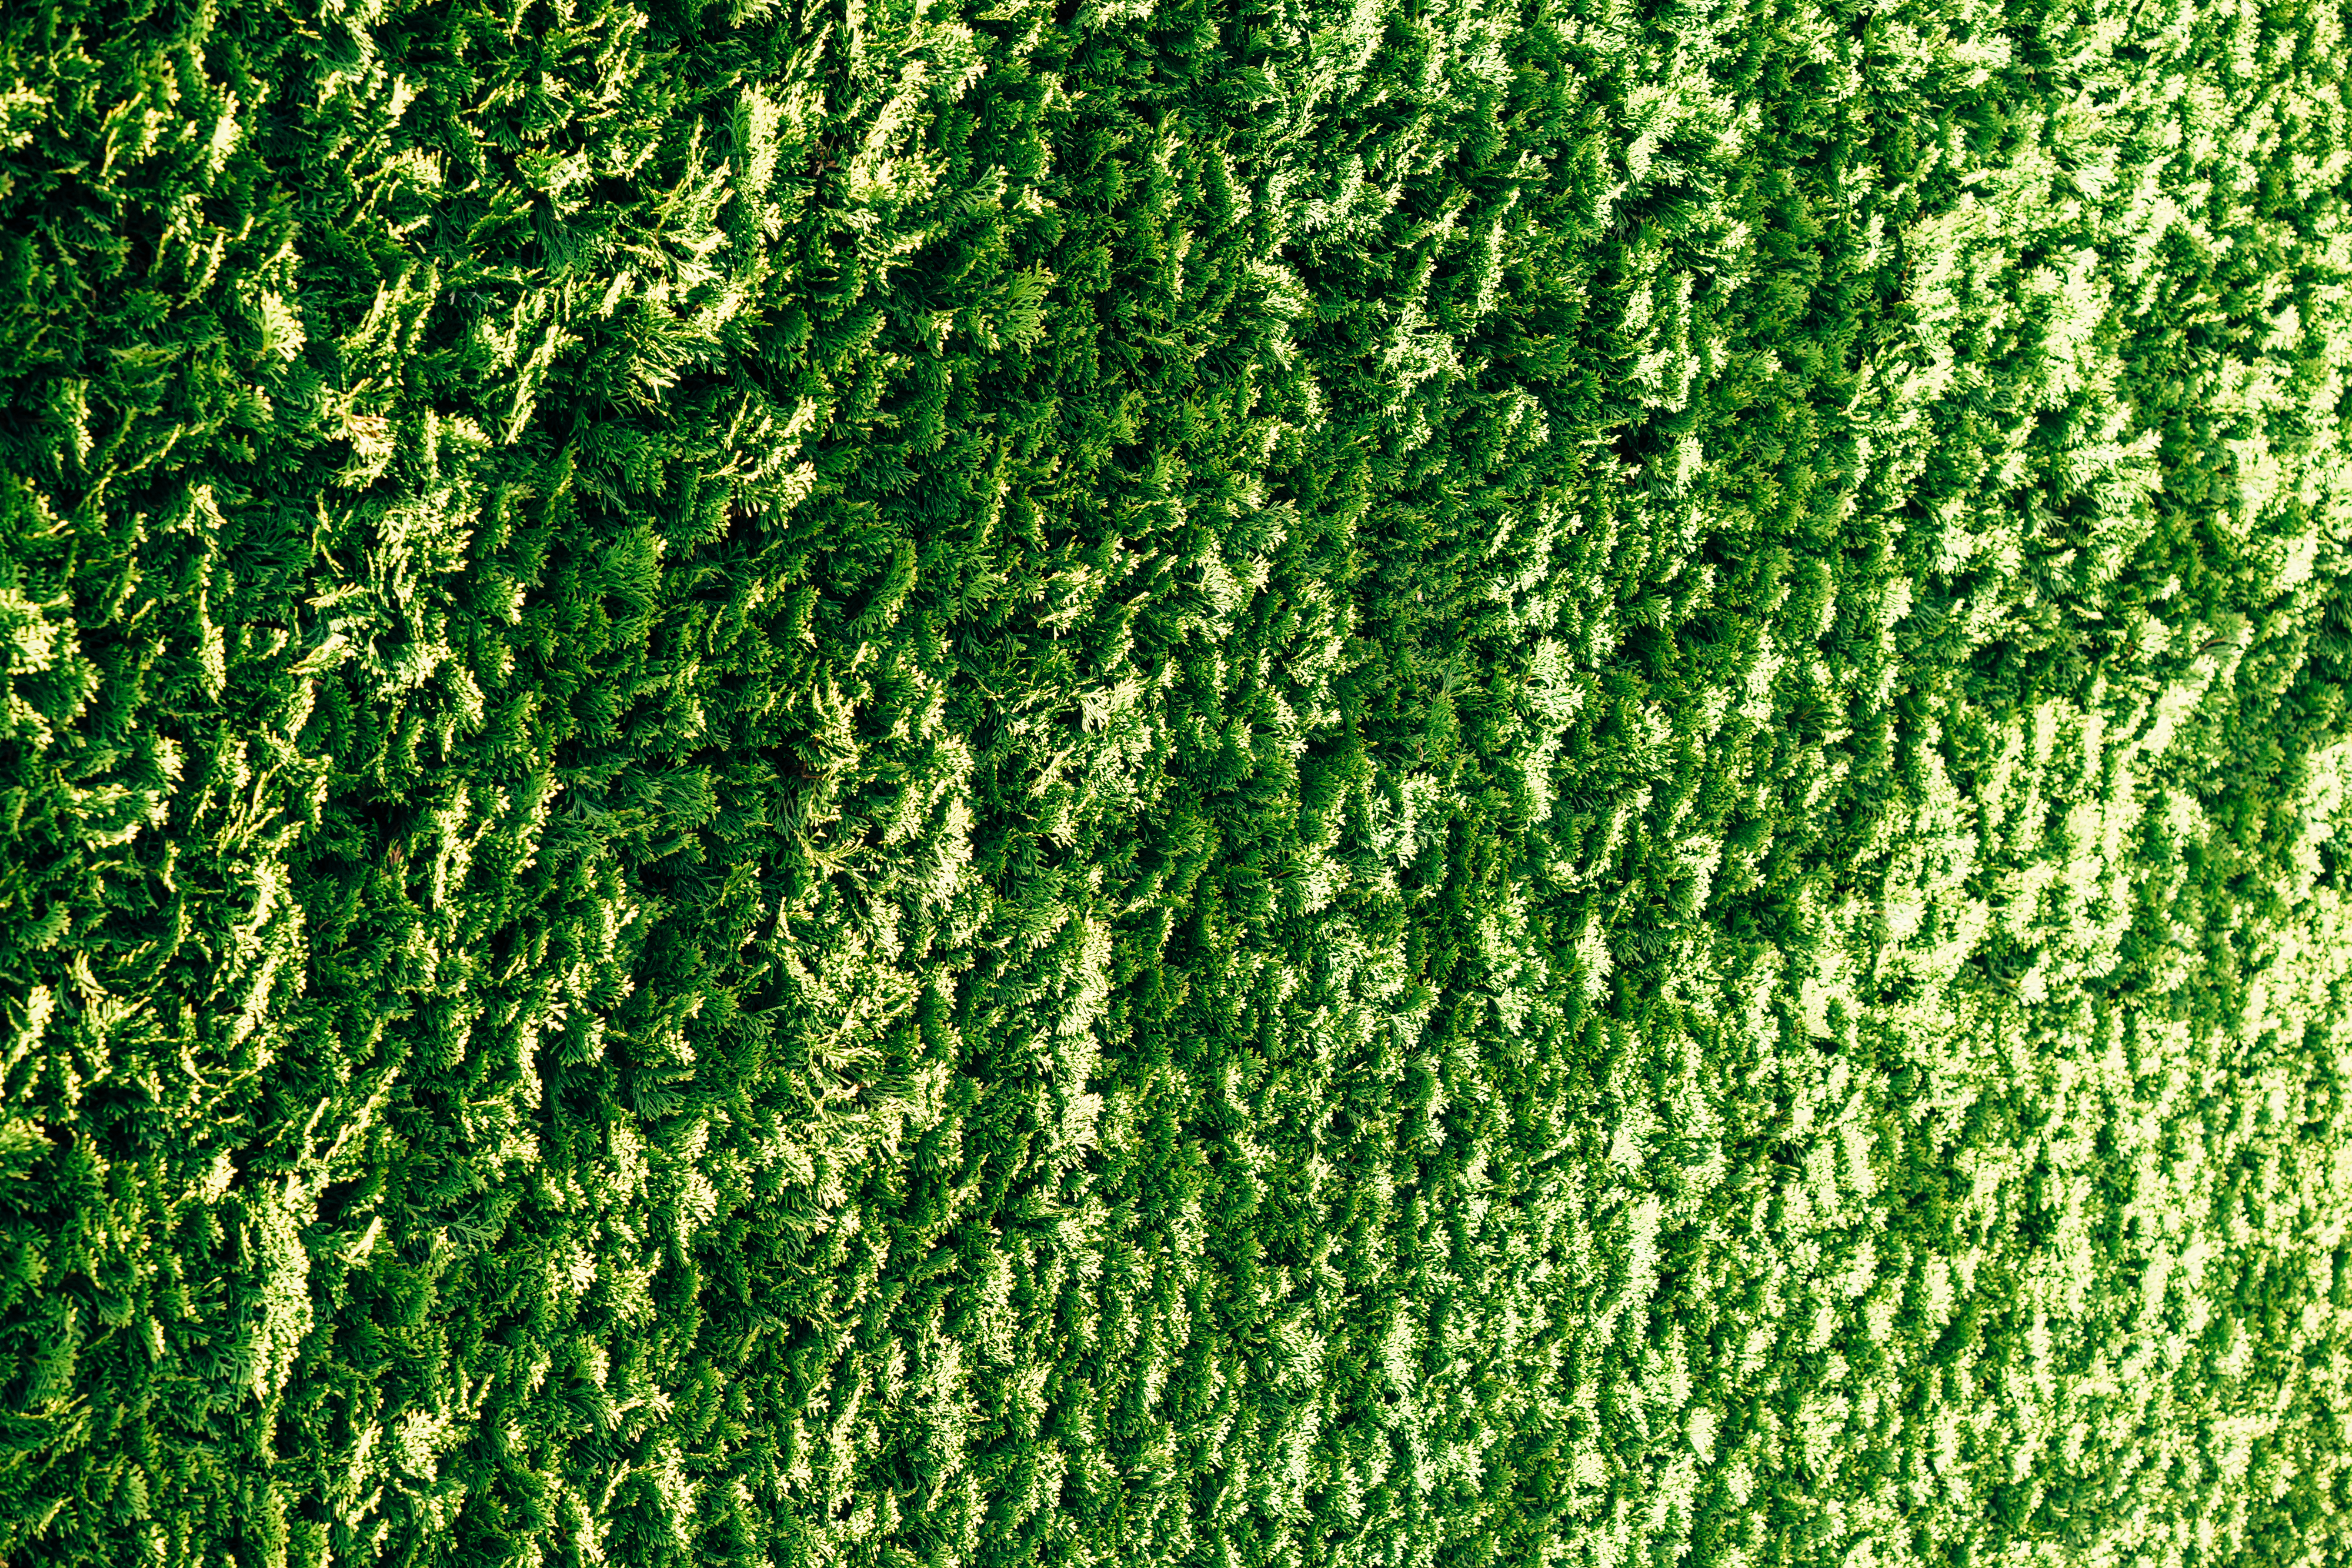
pattern, green, plant, lush, structure, background, wallpaper, inspiration, hedge, grass, leaf, tree, groundcover, shrub, thuya